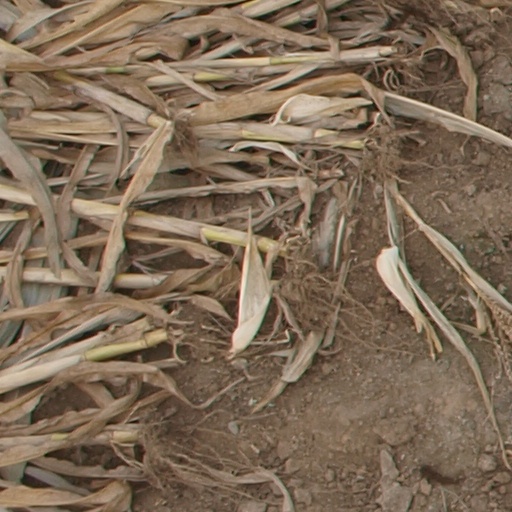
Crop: maize; corn